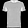
Label: T - shirt / top